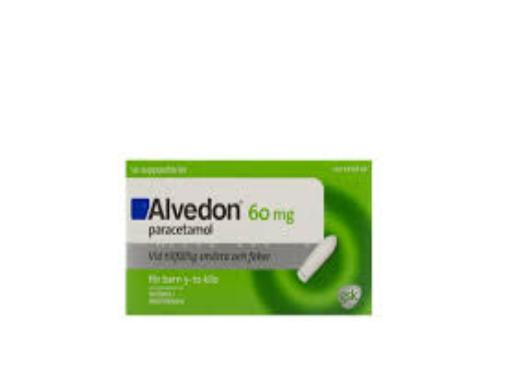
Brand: alvedon
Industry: Medical